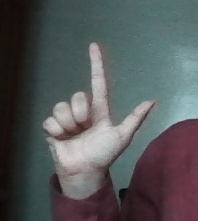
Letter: laam